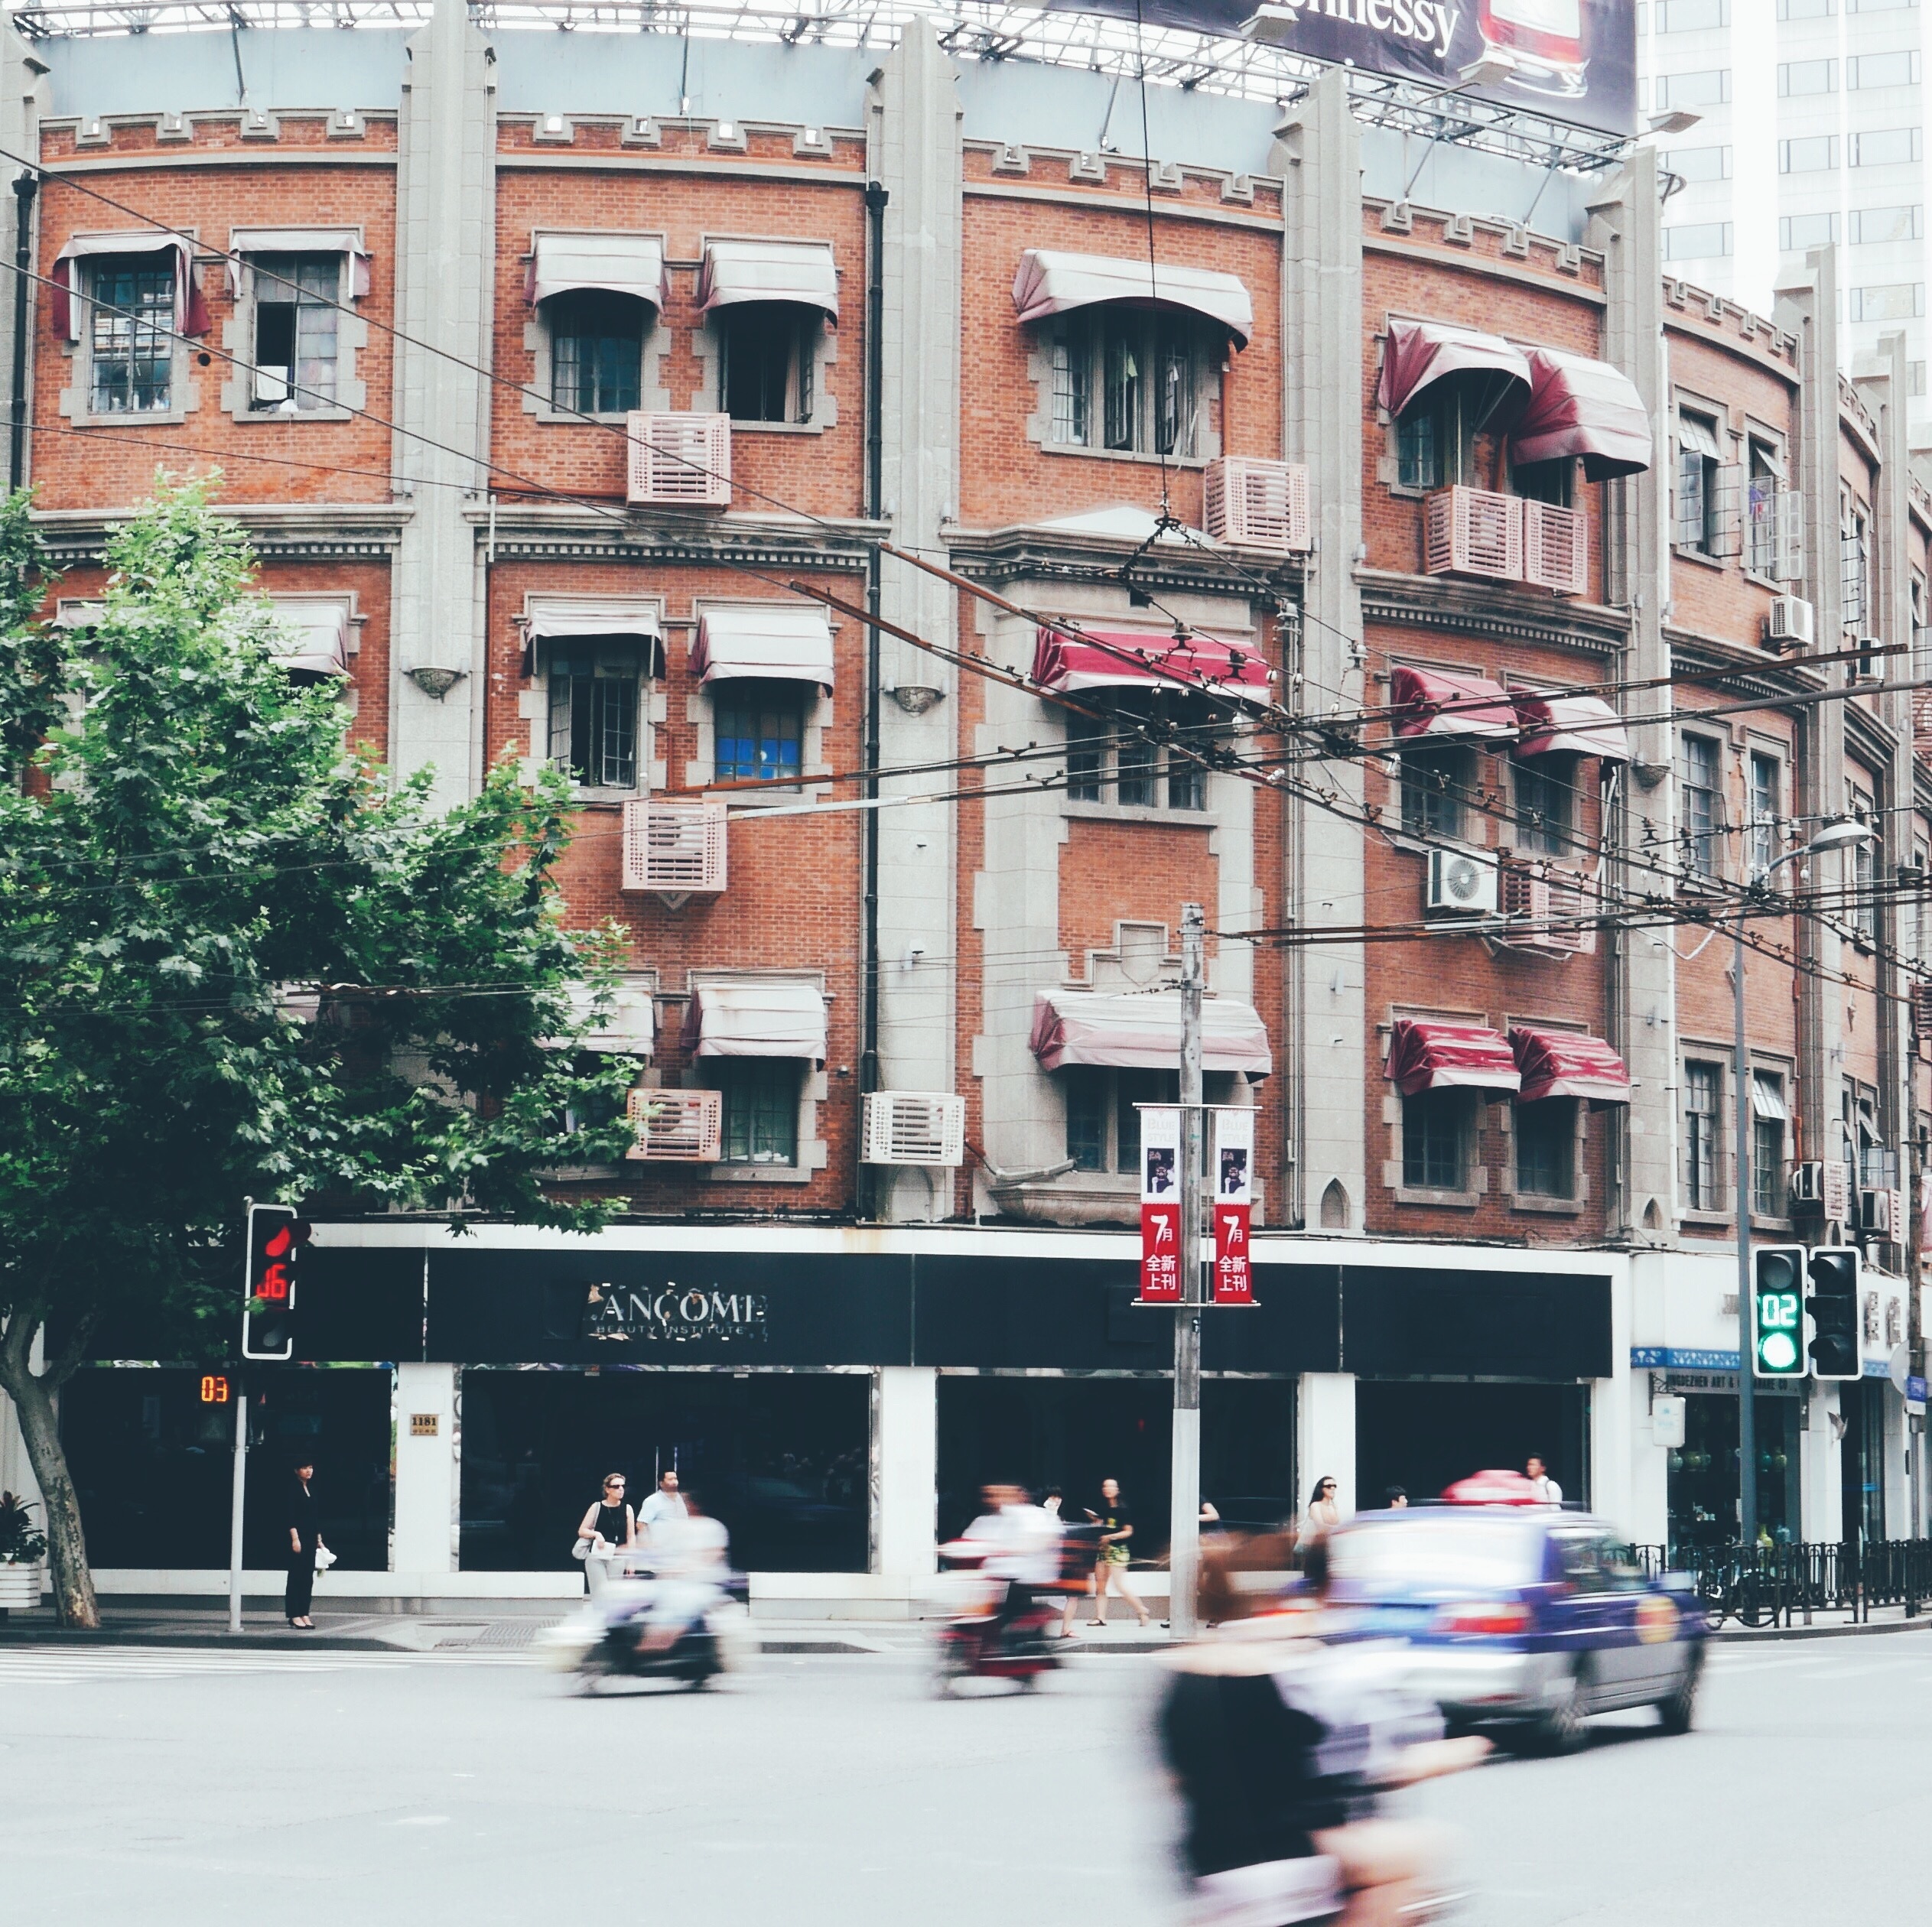
pedestrian, architecture, traffic, street, city, urban, cityscape, downtown, busy, vehicle, plaza, facade, intersection, movement, bustling, buildings, corner, infrastructure, town square, urban area